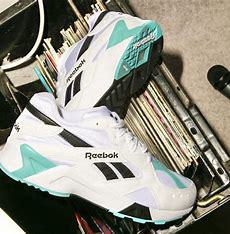
Brand: Reebok
Model: Aztrek